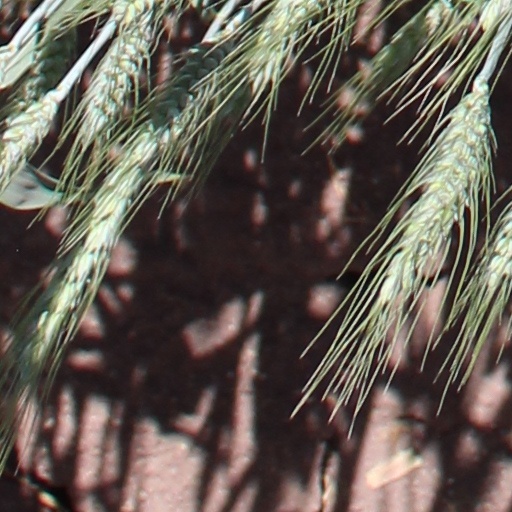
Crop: wheat